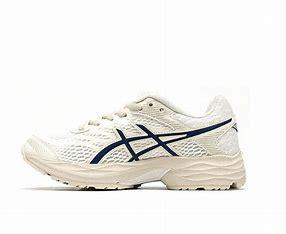
Brand: Asics
Model: Gel Flux 4